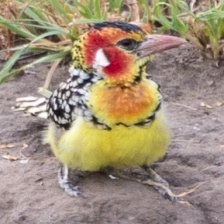
Species: D-ARNAUDS BARBET
Scientific name: TRACHYPHONUS DARNAUDII